Montignac, Gironde

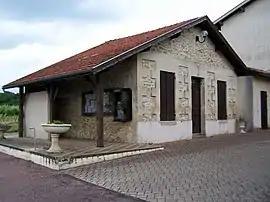
Town hall

Montignac is a commune in the Gironde department in Nouvelle-Aquitaine in southwestern France.